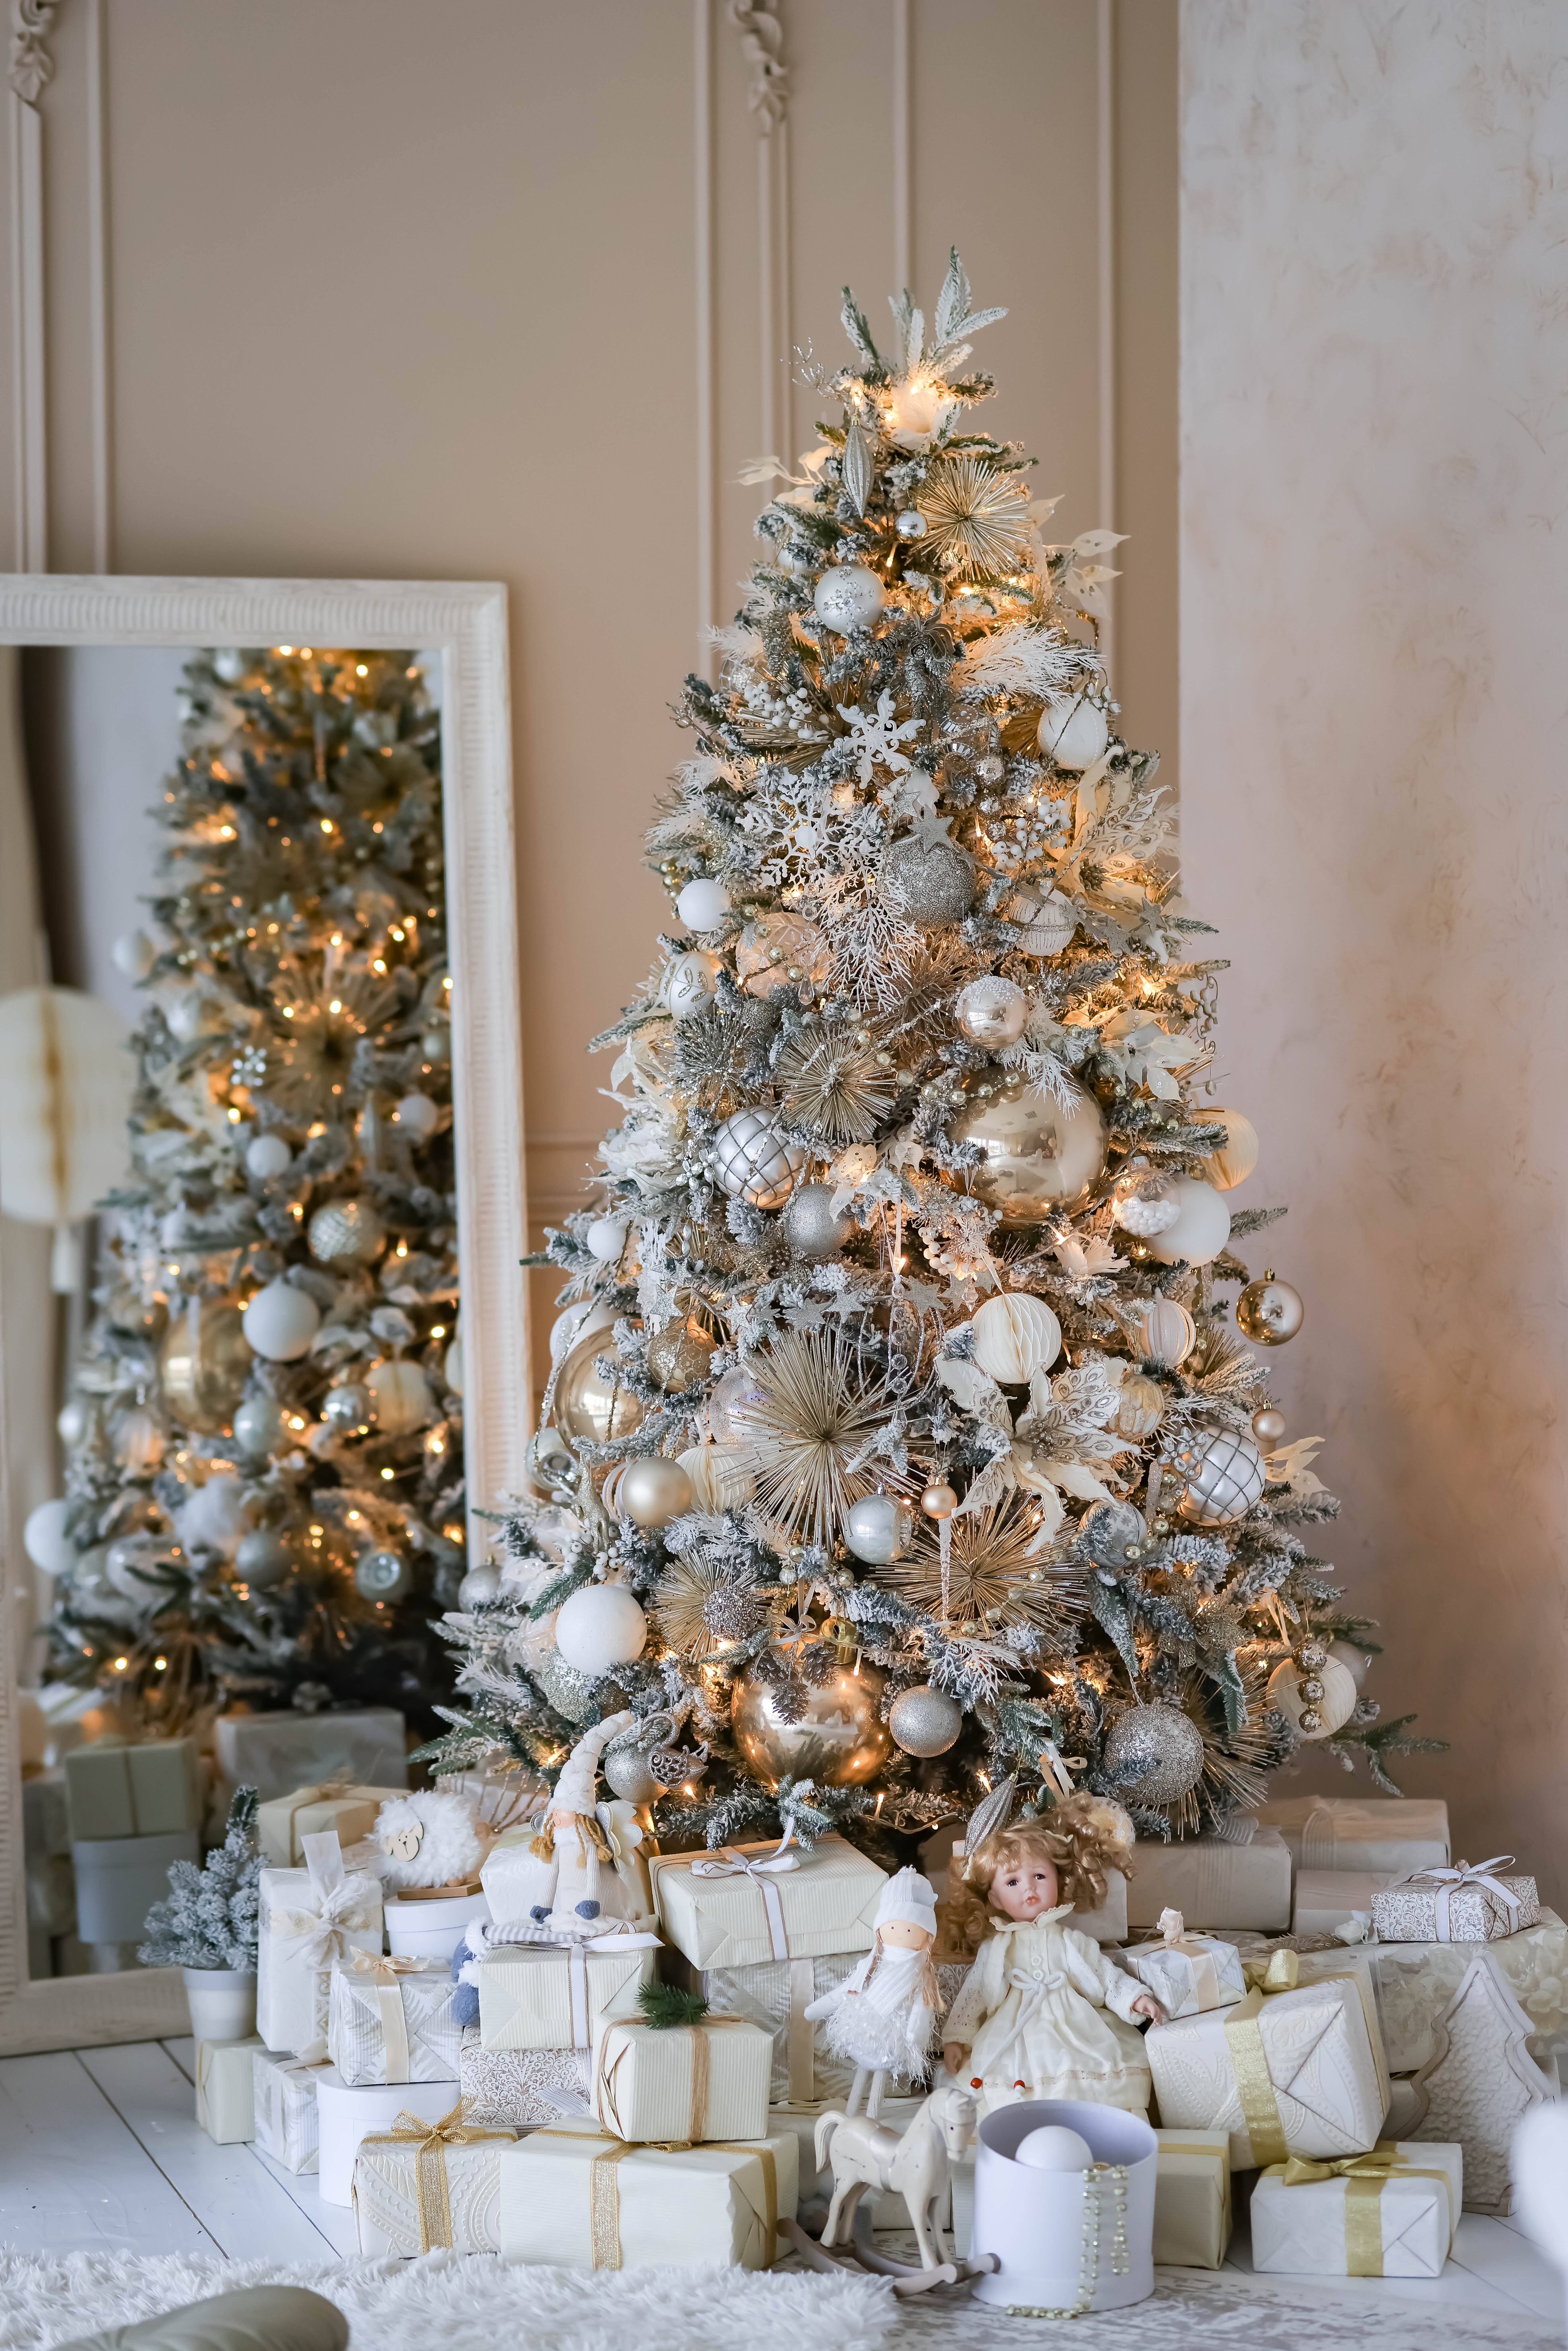
tree, christmas tree, plant, christmas ornament, white, wood, interior design, Holiday ornament, christmas decoration, ornament, woody plant, evergreen, decoration, Tints and shades, twig, event, christmas, holiday, conifer, tradition, winter, room, floral design, christmas eve, living room, pine, fir, pine family, christmas lights, house